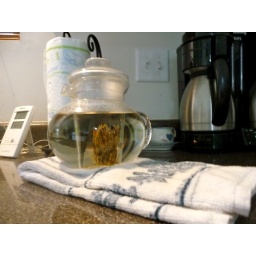
Ahhhh, jasmine tea flower in my new pot